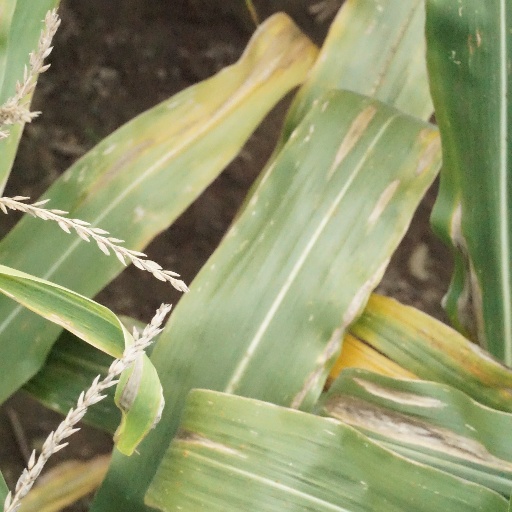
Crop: maize; corn